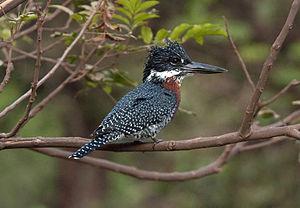
Le Martin-pêcheur géant est une espèce d'oiseaux de la famille des Alcedinidae.